Trondheim Airport

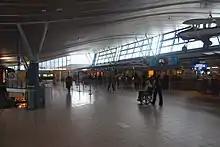
Part of the check-in area at Terminal A

From 7 January 2006, Norwegian started a seasonal winter service to Salzburg, Austria; from 7 May 2006, they introduced one weekly service to Nice, France; On 1 April 2008, they started two weekly round trips to Warsaw, Poland; and from 1 June 2008, Norwegian introduced one daily evening flight to Bodø and Tromsø. In 2009, a new indoor parking lot opened, with a capacity of 1,200 cars. It replaced a site with 225 parking places and cost NOK 125 million. The same year saw the opening of the Radisson Blu hotel, costing NOK 220 million, and a new fire station for NOK 80 million. From 31 October 2009, Norwegian started a weekly service to Las Palmas, Spain. On 31 January 2010, SAS operated its last service to Molde. To compensate, the Molde-based Krohn Air was established to start flights between Værnes and Molde Airport, Årø on 3 February, using Dornier 328 aircraft operated by Sun Air of Scandinavia.